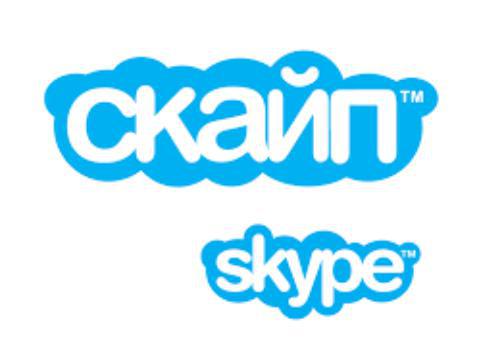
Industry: Others